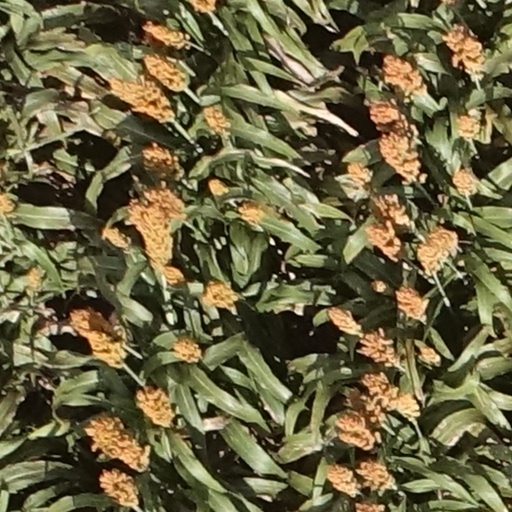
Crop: sorghum